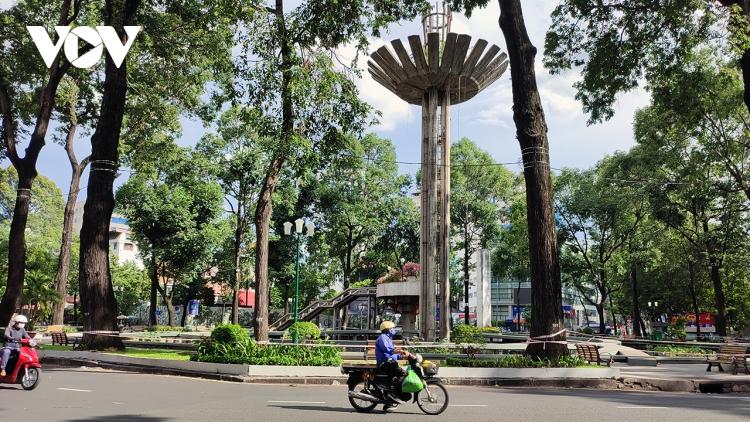
ở trên đường có sự xuất hiện của một vài chiếc xe máy